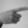
ASL letter: G